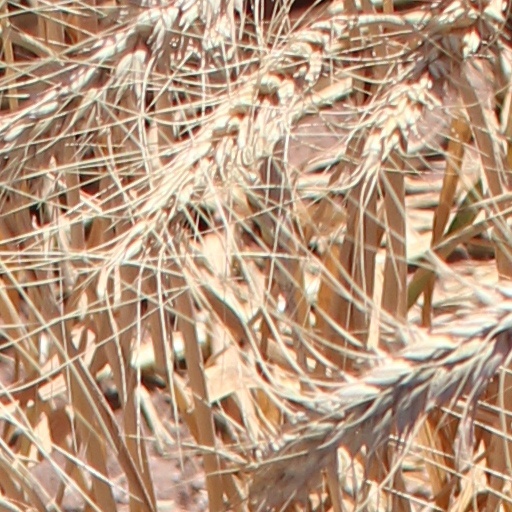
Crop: wheat